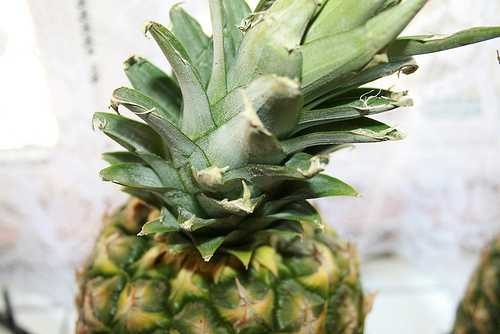
Label: Pineapple